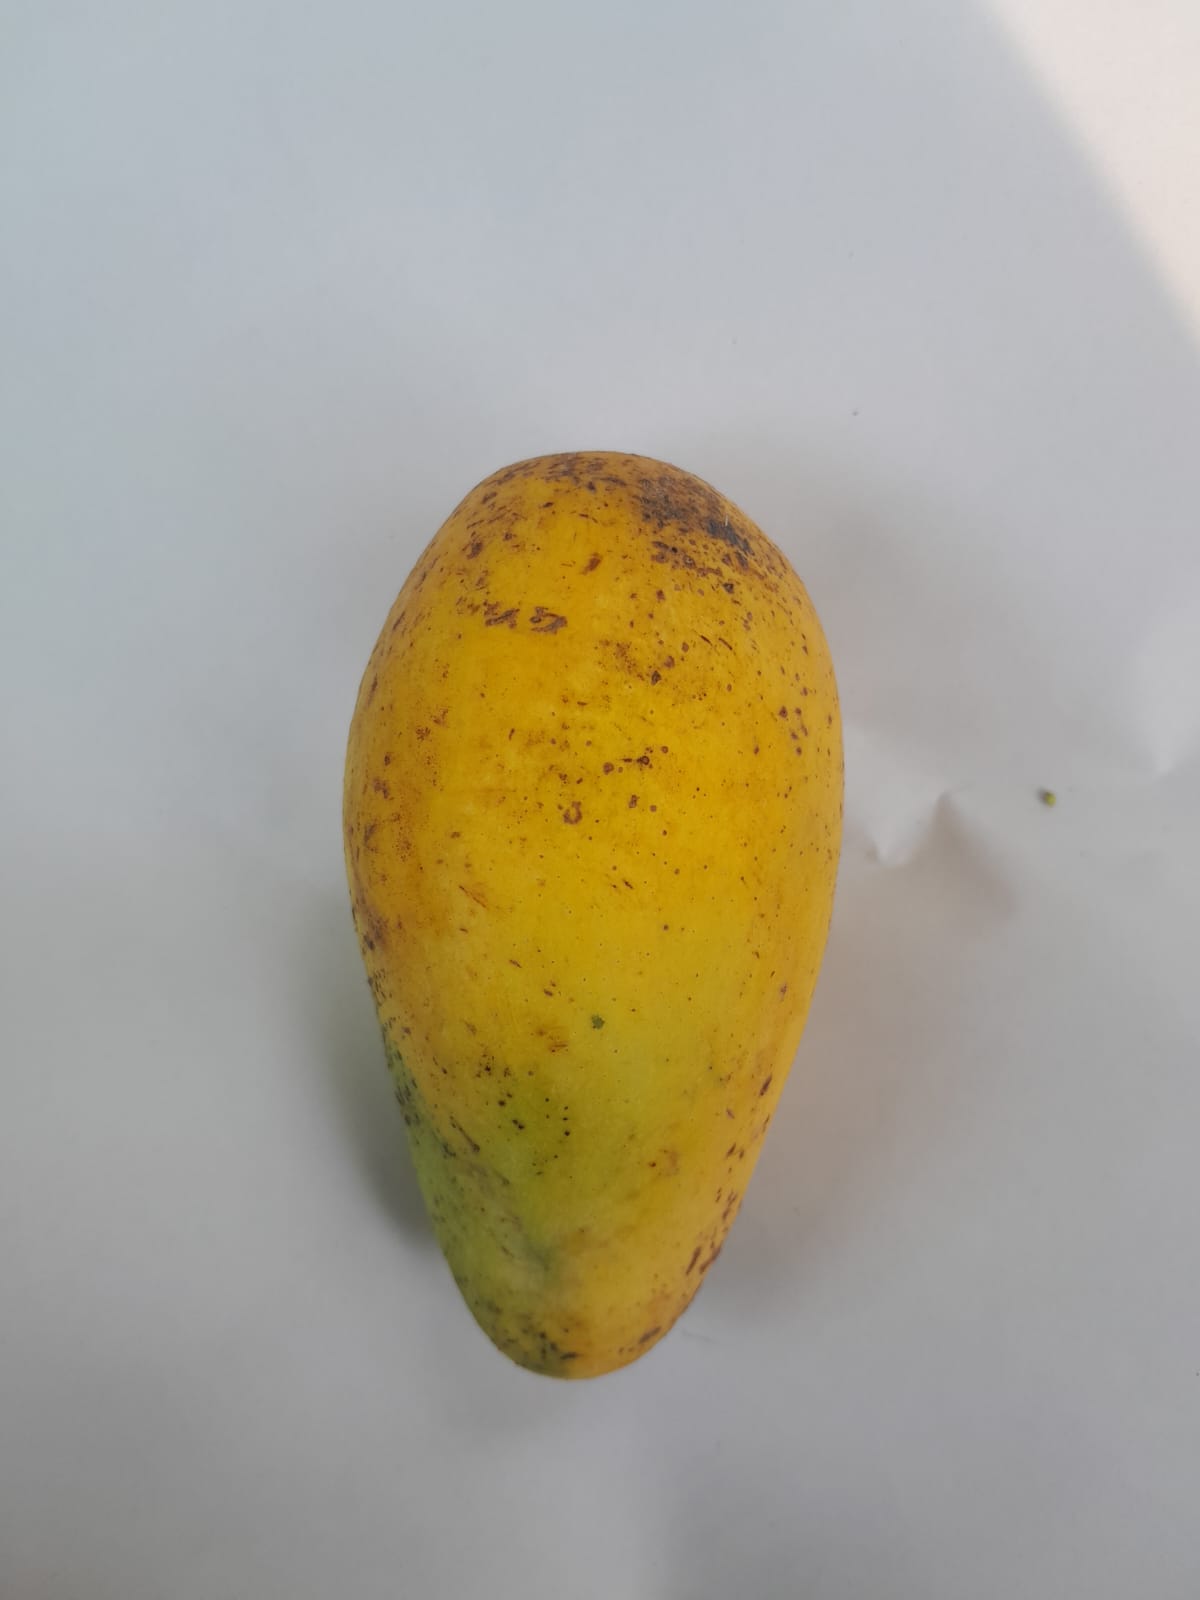
Mango variety: RaniBhog